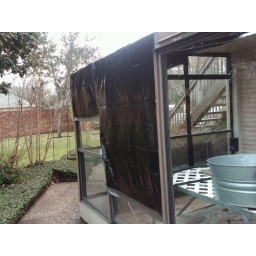
temp repair on missing glass in roof and side window 2010